Peabody Energy

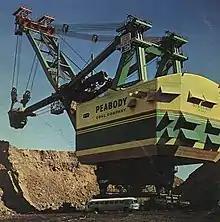
The Bucyrus Erie 3850-B power shovel named "Big Hog" went to work next door to Paradise Fossil Plant for Peabody Coal Company's Sinclair surface mine in 1962. When it started work it was received with grand fanfare and was the largest shovel in the world with a bucket size of . After it finished work in the mid-1980s, it was buried in a pit on the mine's property.

Peabody Energy is a coal mining company headquartered in St. Louis, Missouri. Its primary business consists of the mining, sale, and distribution of coal, which is purchased for use in electricity generation and steelmaking. Peabody also markets, brokers, and trades coal through offices in China, Australia, and the United States.